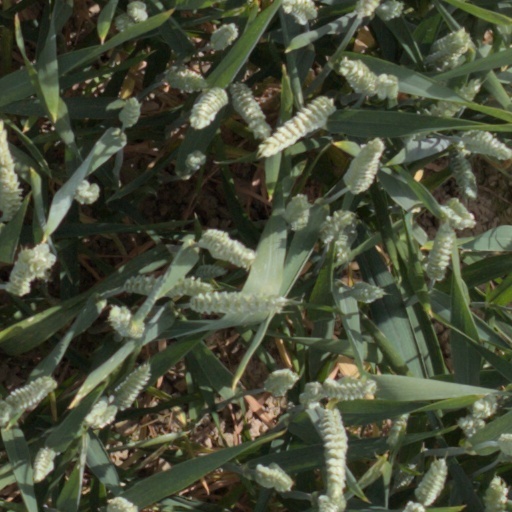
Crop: wheat